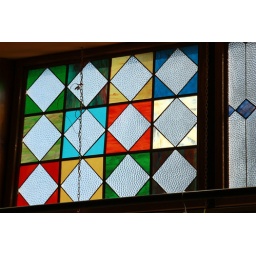
Well, almost evening light coming through the stained glass by our table at the Bullfrog Brewery. It was really pretty.